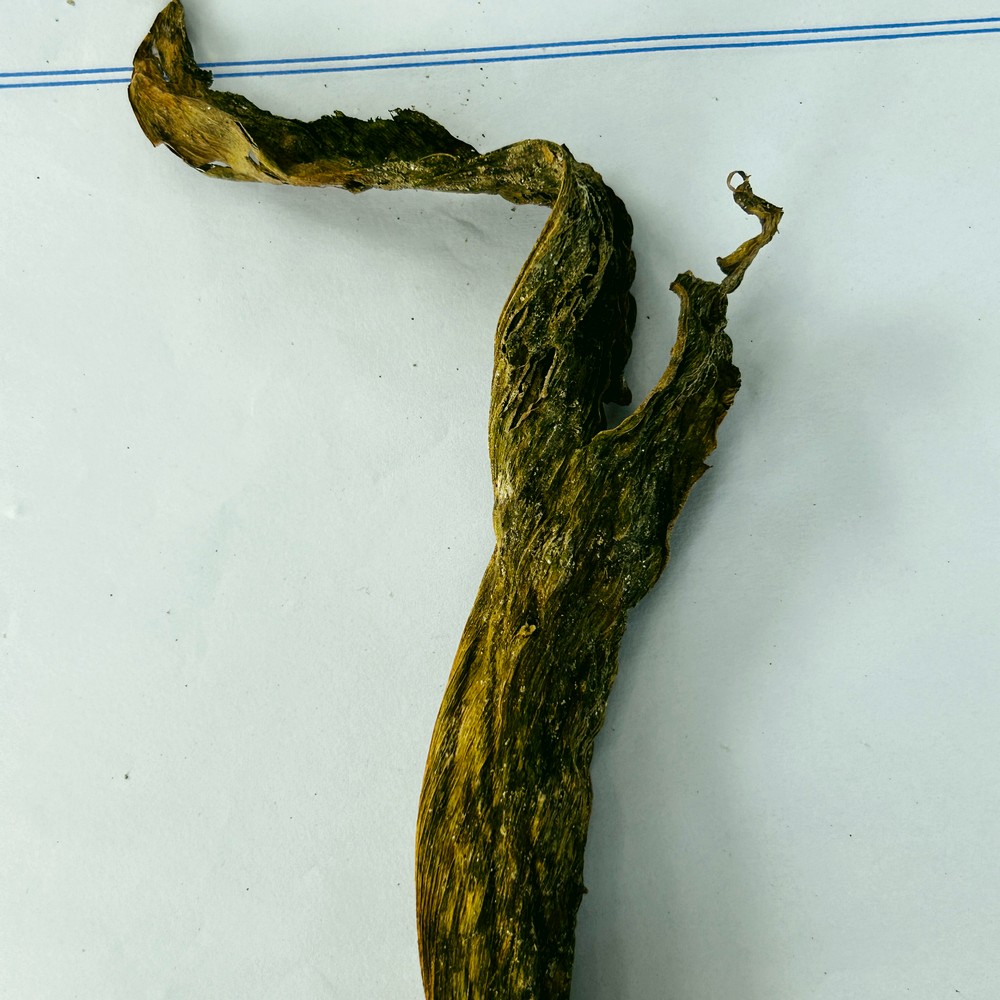
Label: Dry Leaf